Ranma ½

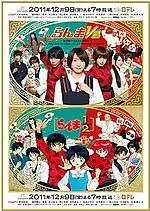
Poster for the "Ranma ½" TV drama, featuring the cast and artwork by Rumiko Takahashi

A live action television adaption of "Ranma ½" aired on Nippon Television, in a two-hour time-slot, on December 9, 2011. Although it was initially reported that the special would contain an original story, the film does take its main plot from one of the manga's early stories with several other early scenes mixed in. The special stars Yui Aragaki as Akane, with Kento Kaku and Natsuna Watanabe playing male and female Ranma respectively. Ryōsei Tayama is cast as the antagonist, the new original character Okamada. The all-girl pop group 9nine contribute "Chikutaku☆2Nite" as the theme song. It was released on both DVD and Blu-ray on March 21, 2012.